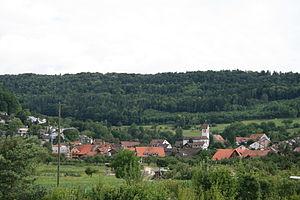
Weiningen est une commune suisse du canton de Zurich.